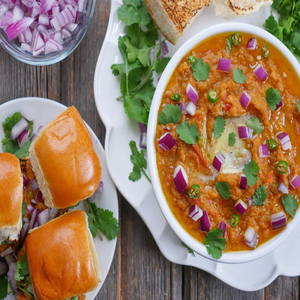
Dish: pavbhaji